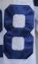
Number: 8